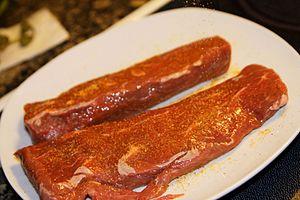
Tranches de veau du Limousin
Le veau fermier du Limousin est une production bouchère française de veau élevé sous la mère certifiée par un Label rouge puis par une IGP. Elle est localisée sur le territoire de plusieurs départements du centre-ouest de la France, autour du Limousin, célèbre pour sa race bovine à laquelle appartiennent les veaux concernés par l'indication géographique.